Knight of the Plains

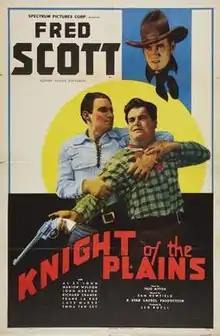
Theatrical release poster

Knight of the Plains is a 1938 American Western film directed by Sam Newfield and written by Fred Myton. The film stars Fred Scott, Al St. John, Marion Weldon, John Merton, Richard Cramer, Frank LaRue and Lafe McKee. The film was released on May 7, 1938, by Spectrum Pictures.